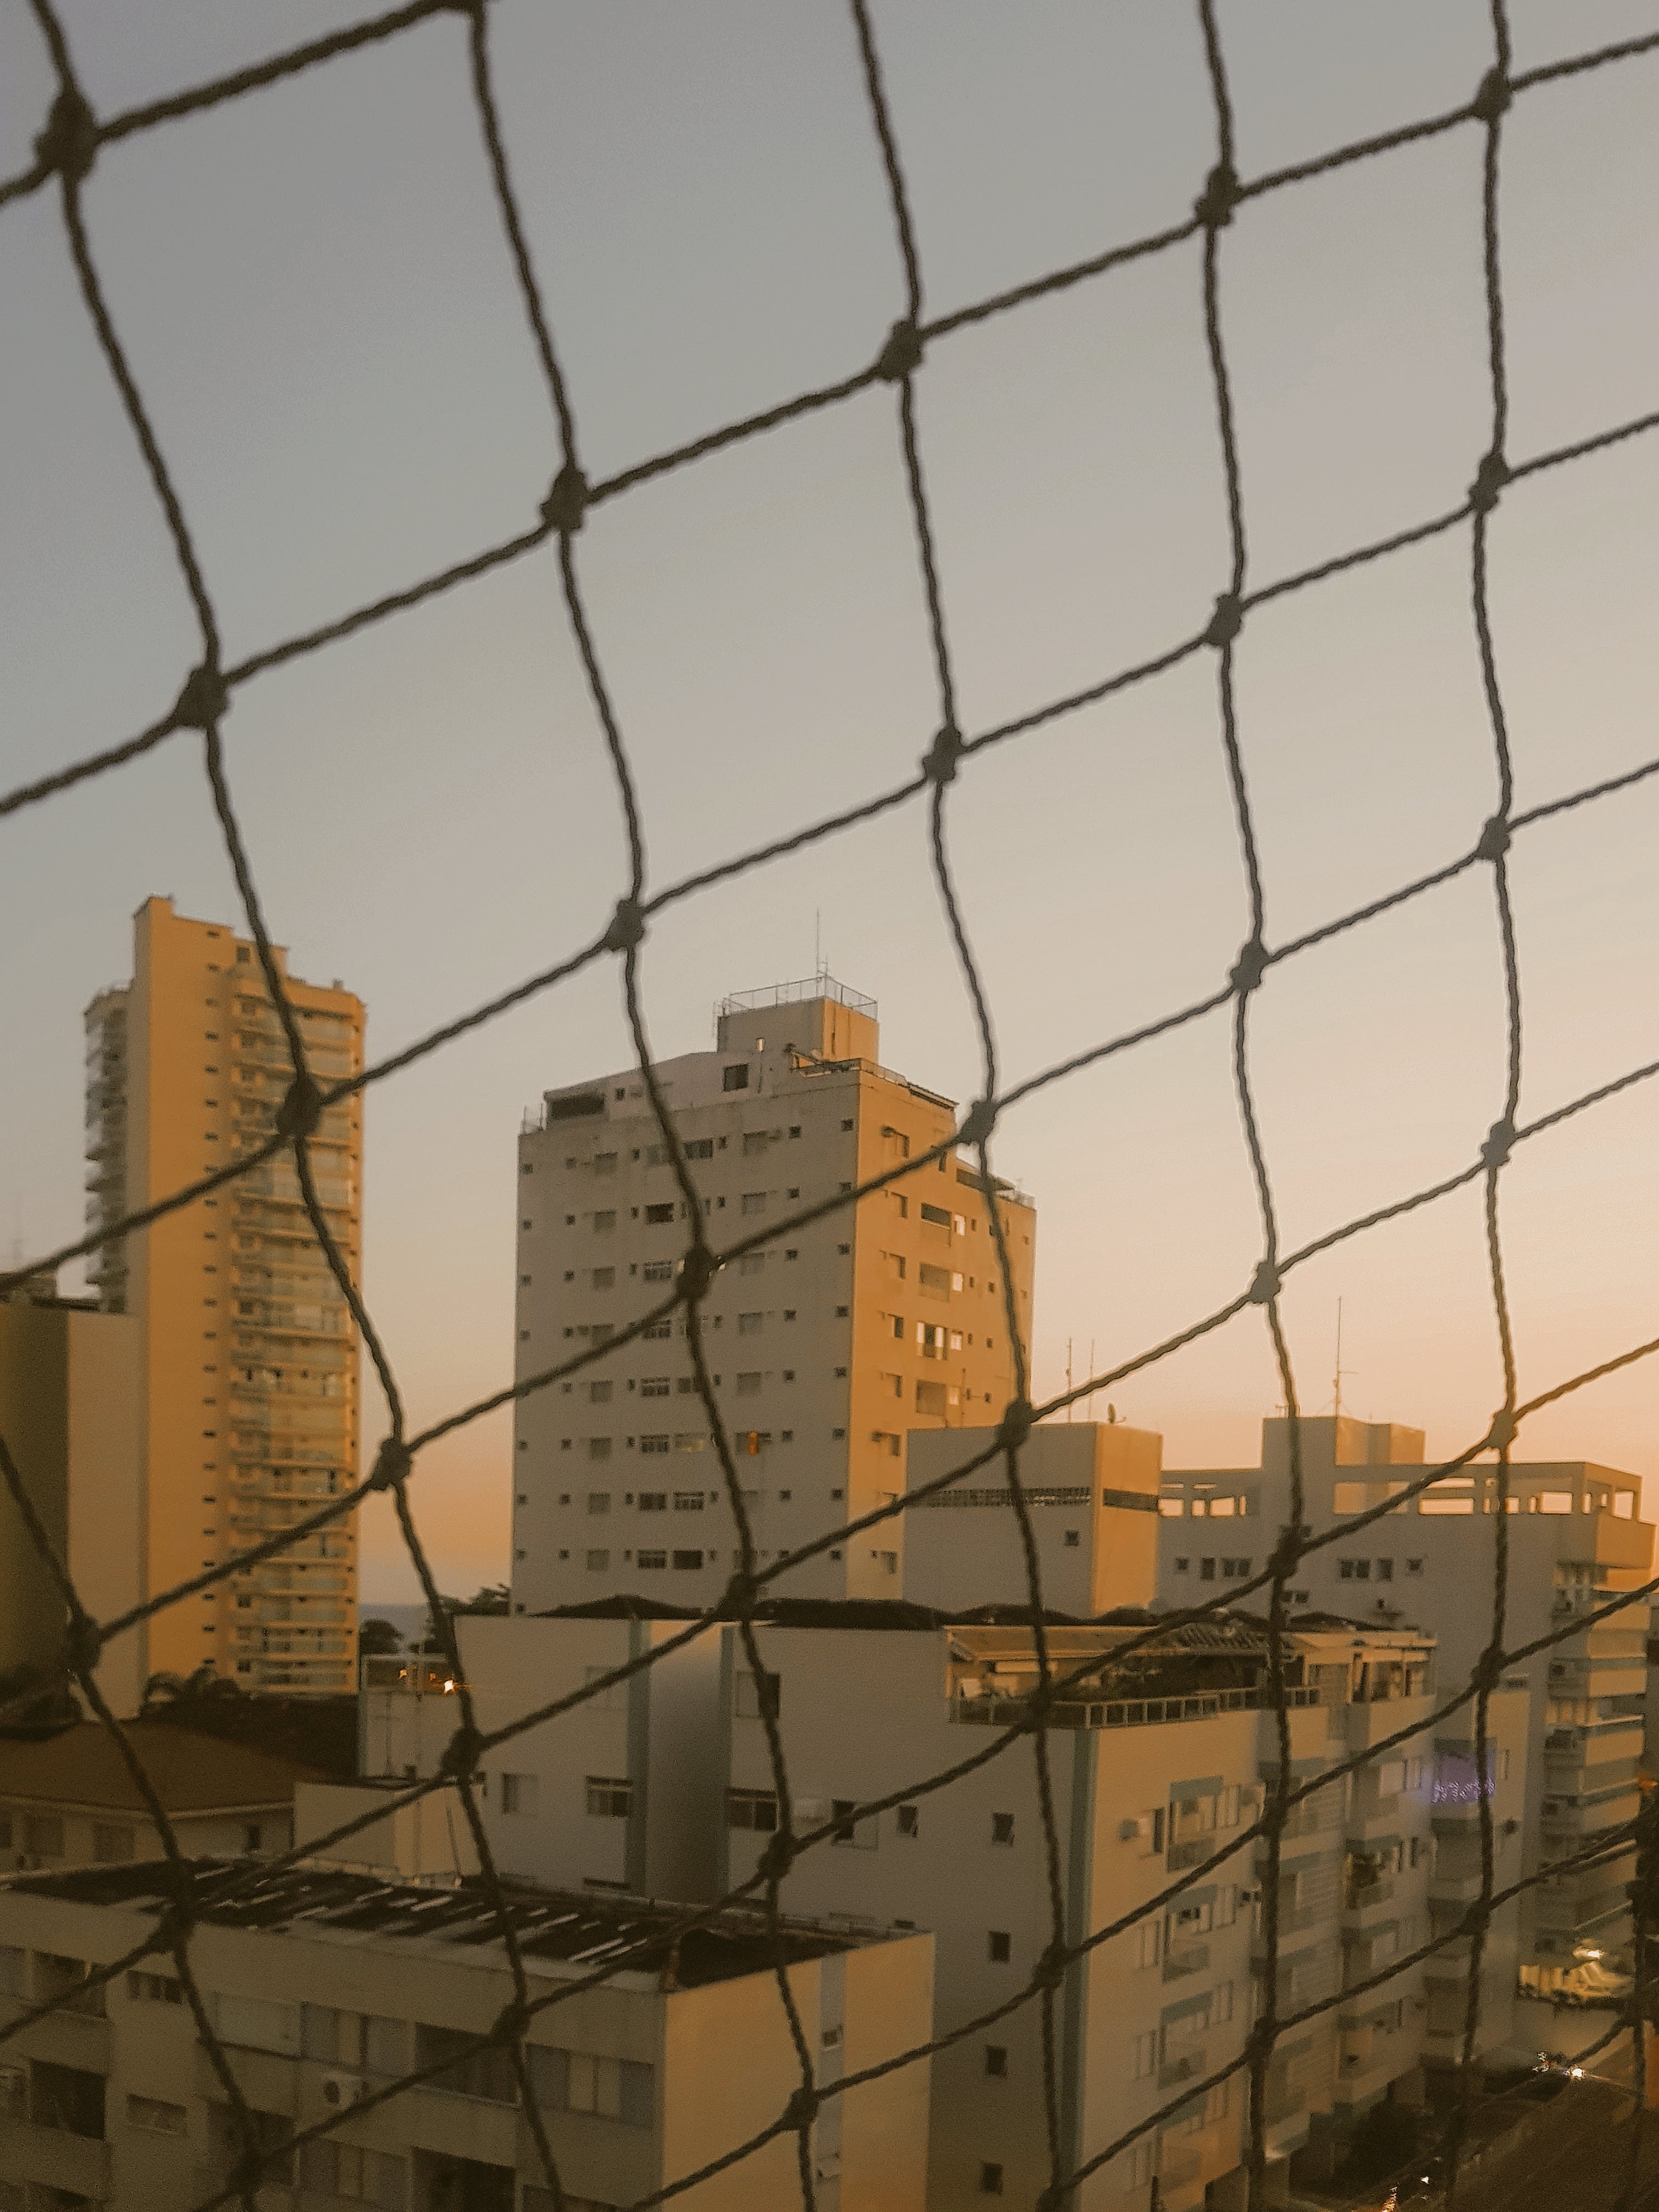
wire, wire fencing, wall, architecture, fence, sky, chain link fencing, technology, net, shadow, metal